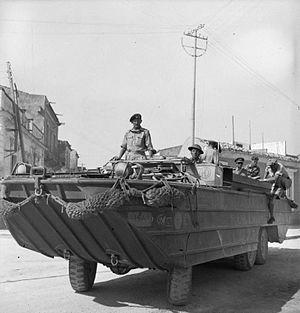
Bernard Montgomery, 1ᵉʳ vicomte Montgomery of Alamein, est un field marshal britannique, né le 17 novembre 1887 à Londres et mort le 24 mars 1976 à Alton. On le connaît aussi sous son surnom « Monty ».